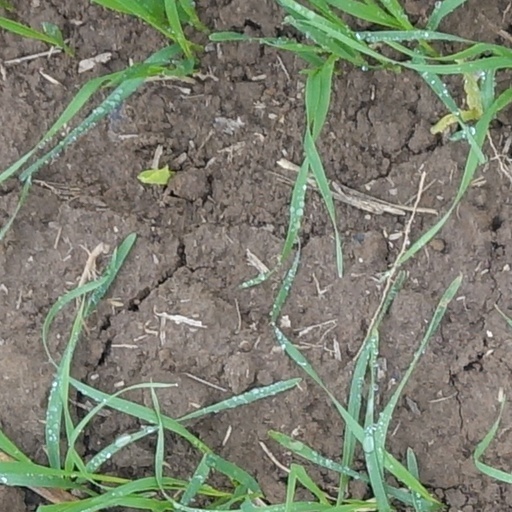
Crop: wheat